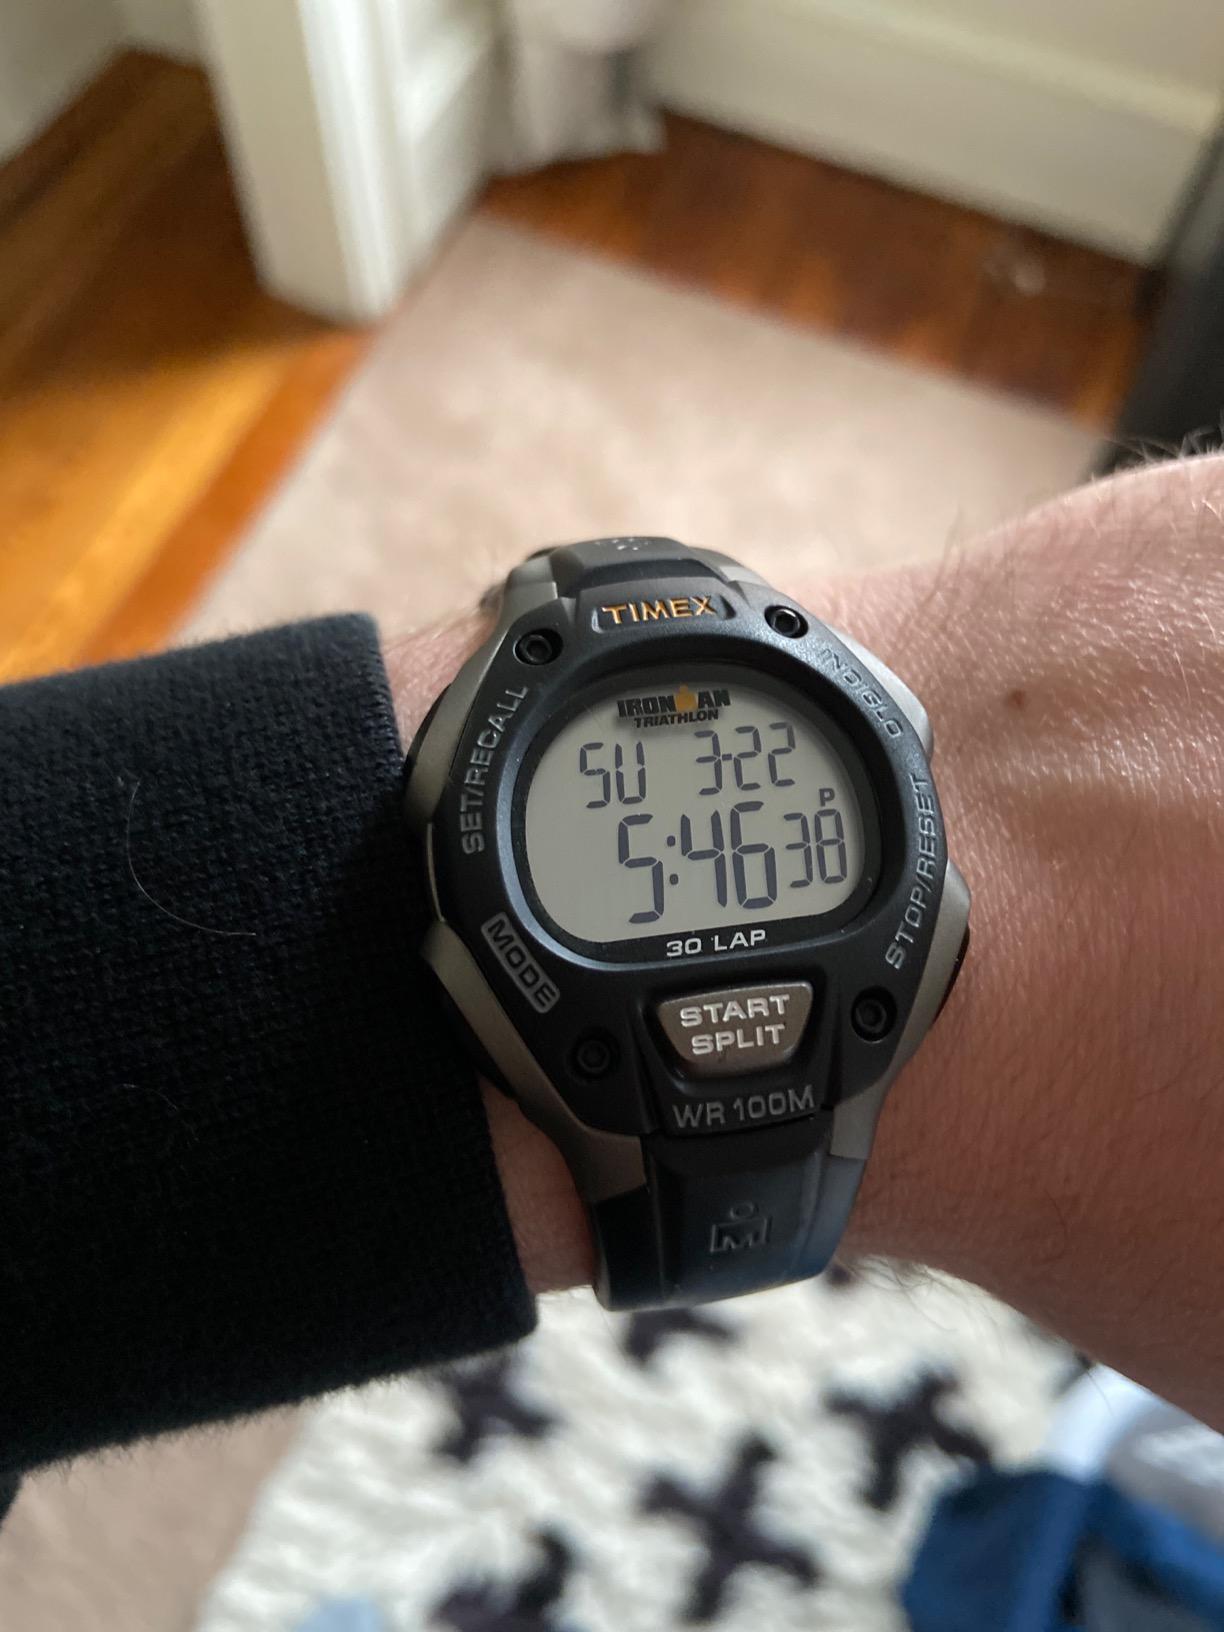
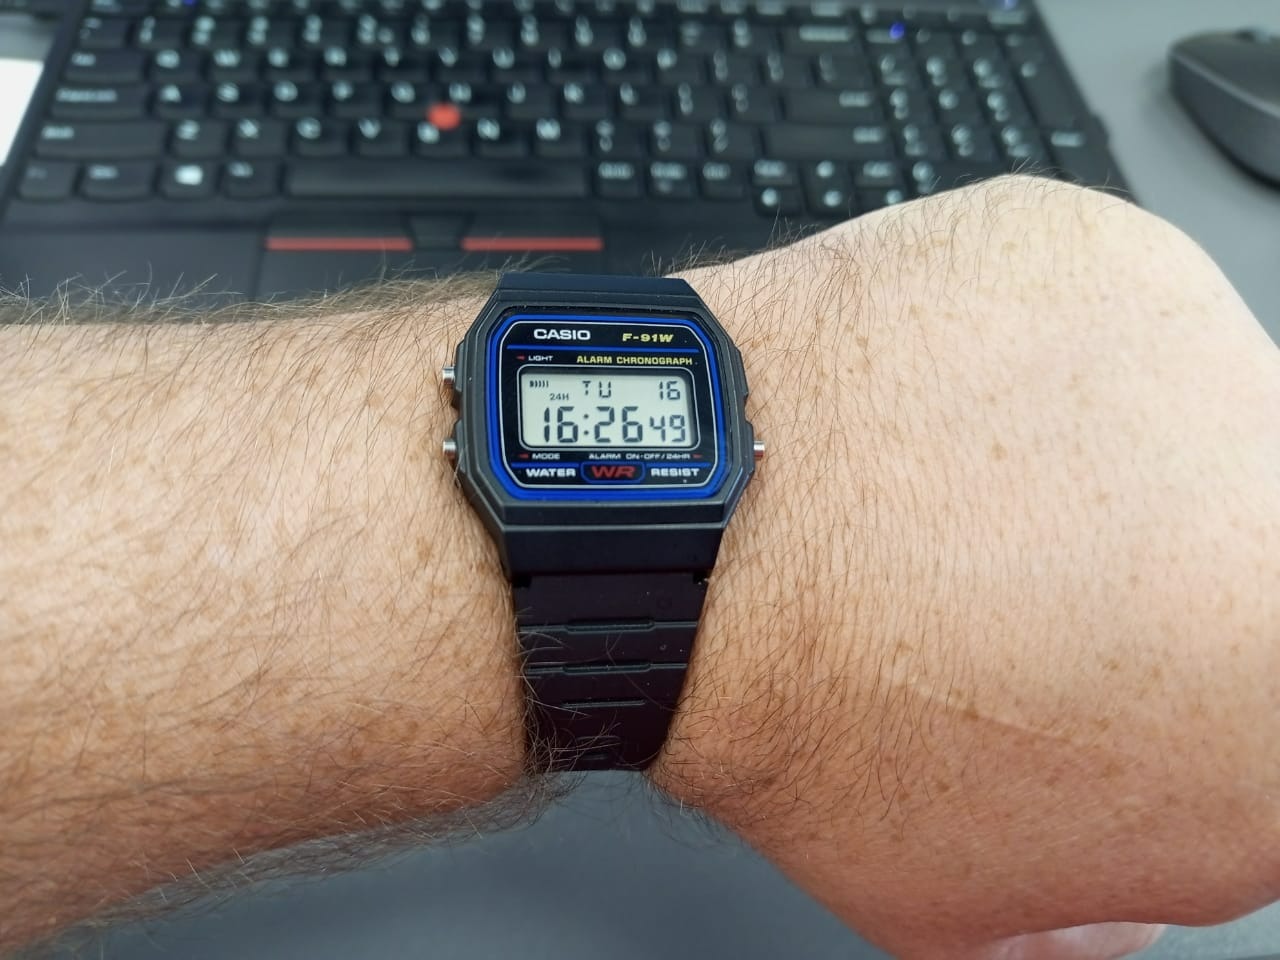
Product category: accessories_watch
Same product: no